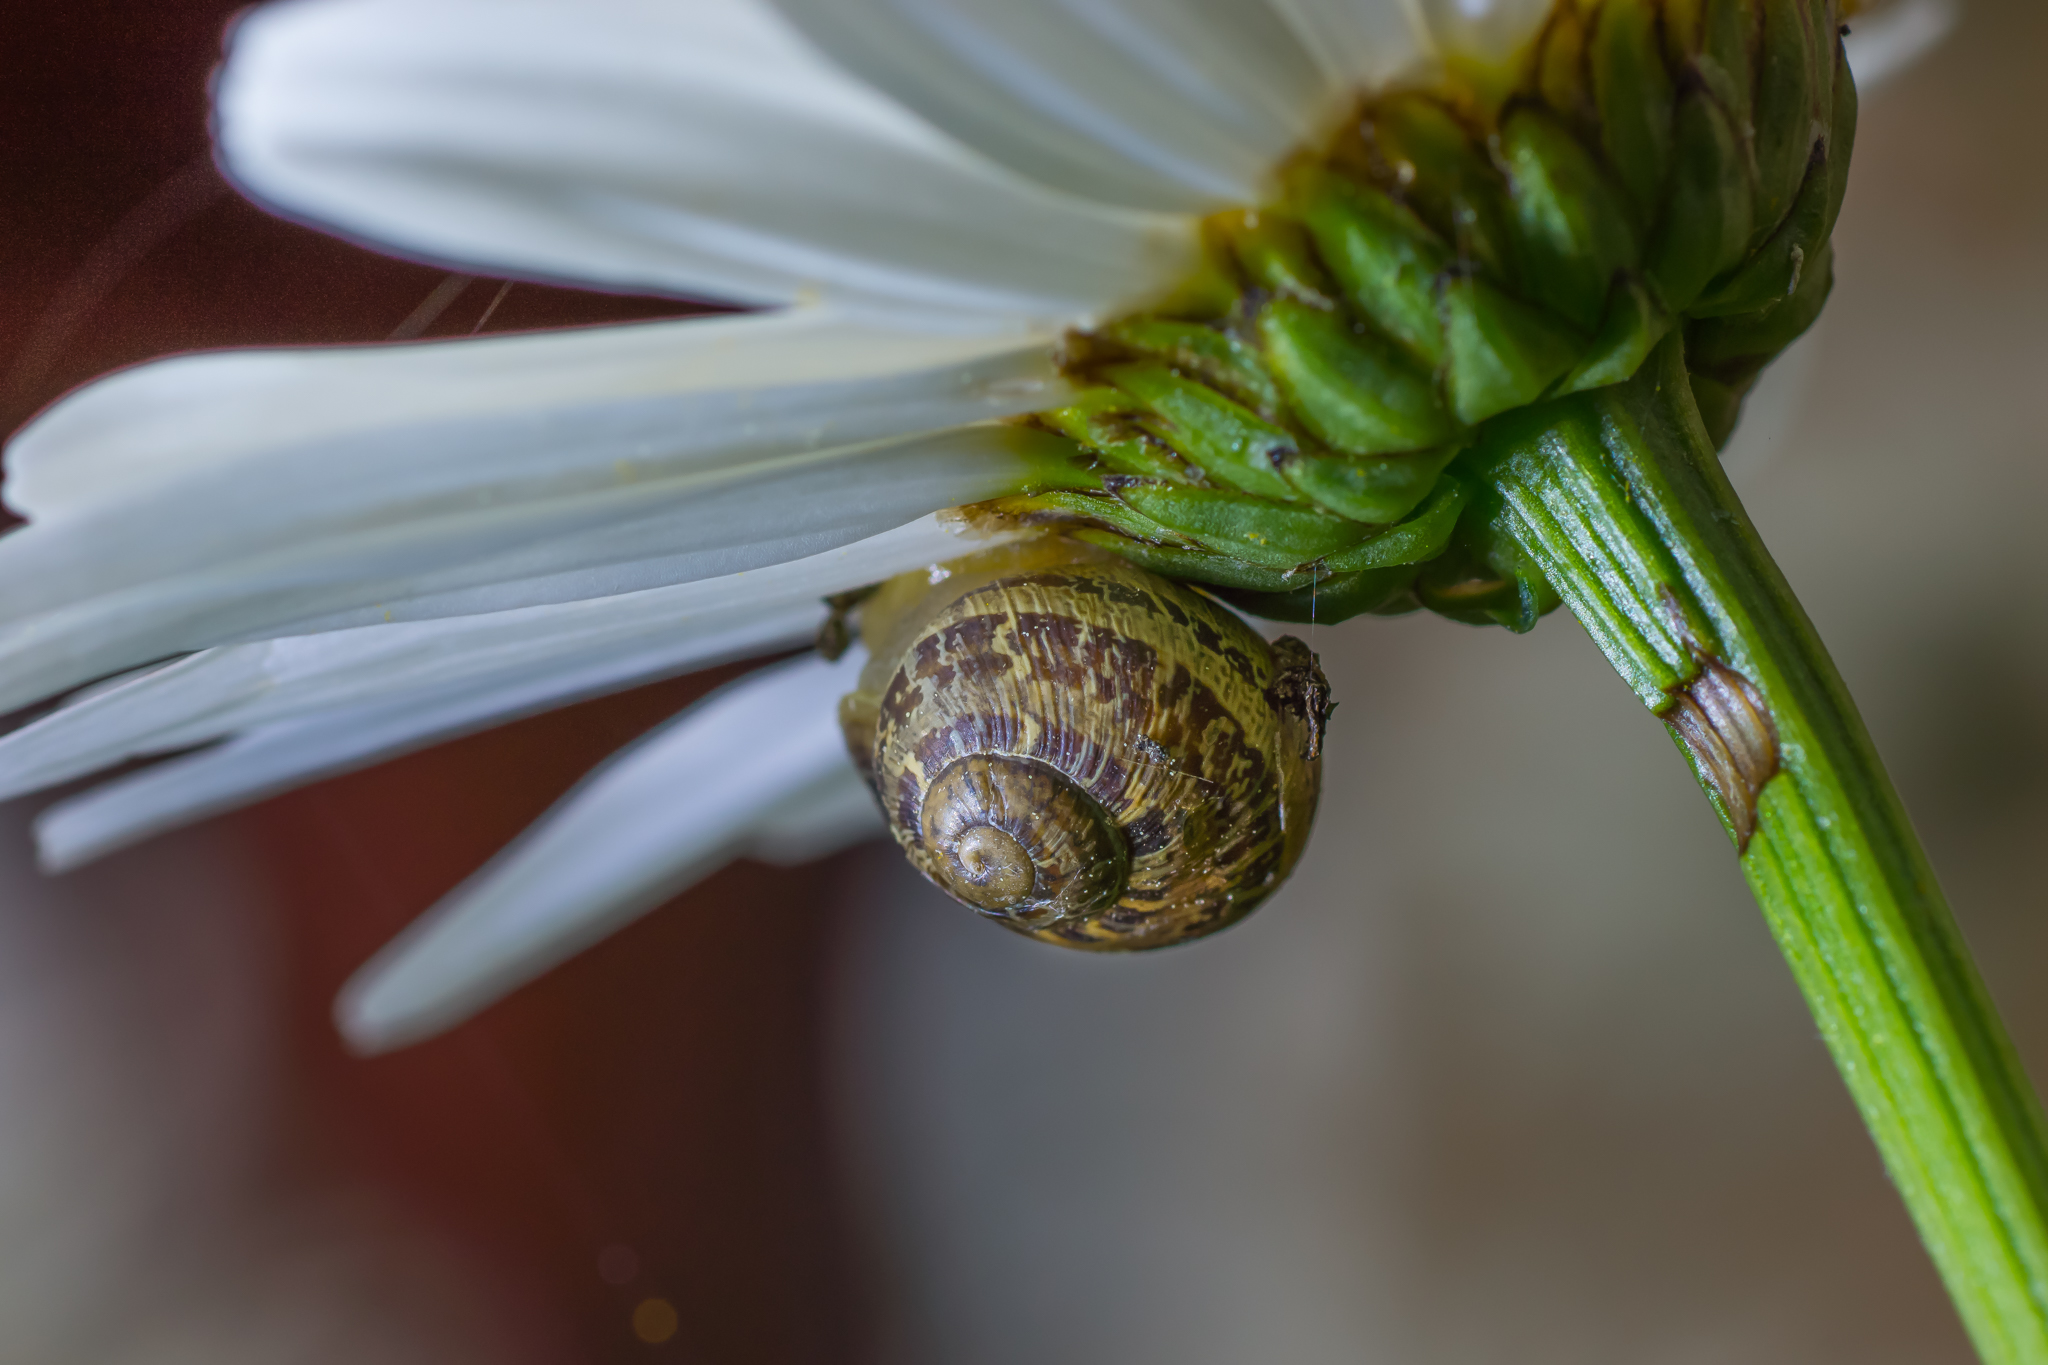
nature, branch, plant, photography, leaf, flower, petal, photo, green, produce, macro, botany, yellow, flora, close up, 100mm, animals, naturaleza, bud, a77, snails, g, caracol, ggl1, gaby1, xovesphoto, animales, sonya77, minolta100mm, gphoto, xelodegalicia, macro photography, gabrielcoru a, flowering plant, plant stem, land plant